List of international prime ministerial trips made by Kyriakos Mitsotakis

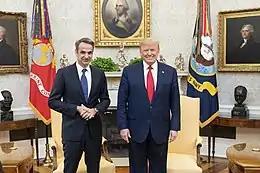
Kyriakos Mitsotakis with Donald Trump inside the White House.

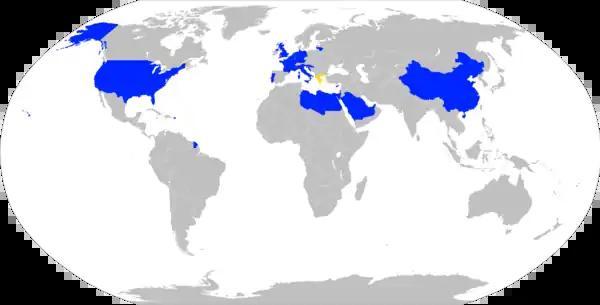
World map highlighting countries visited by Kyriakos Mitsotakis.

Kyriakos Mitsotakis participated in the following summits during his premiership: